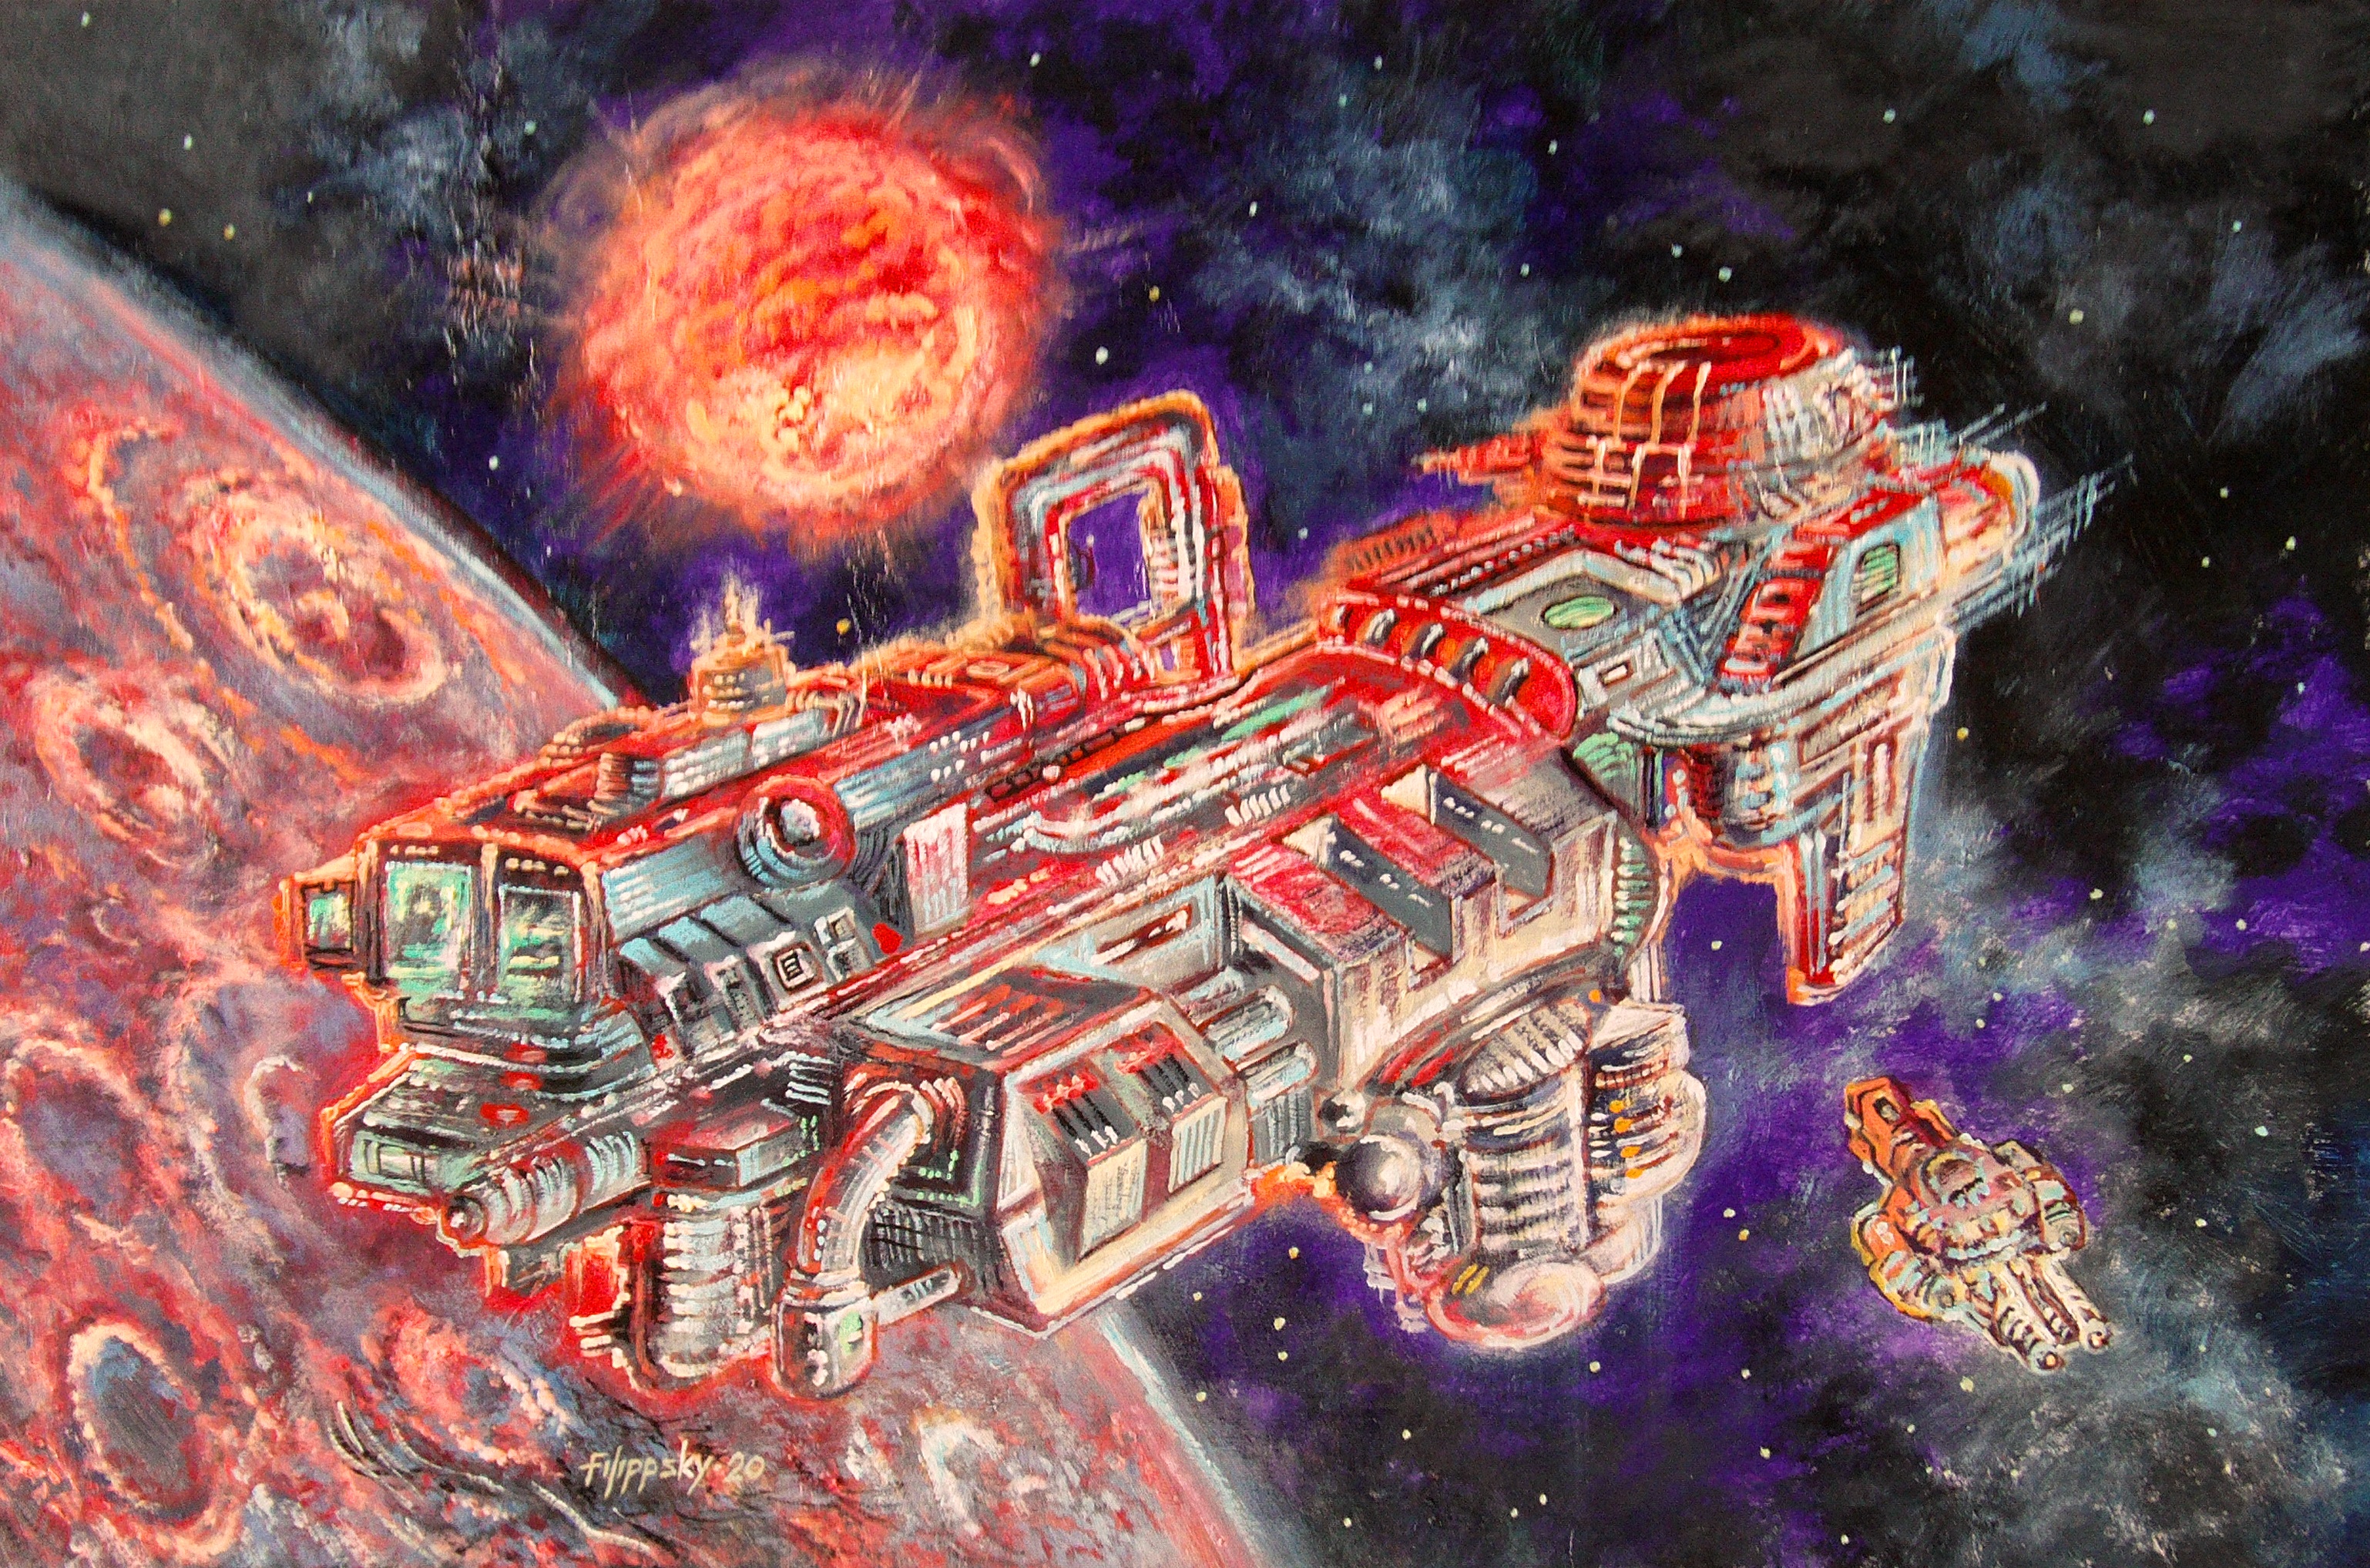
space, space station, red, illustration, outer space, art, font, cg artwork, spacecraft, games, graphics, graphic design, vehicle, astronomical object, psychedelic art, Strategy video game, screenshot